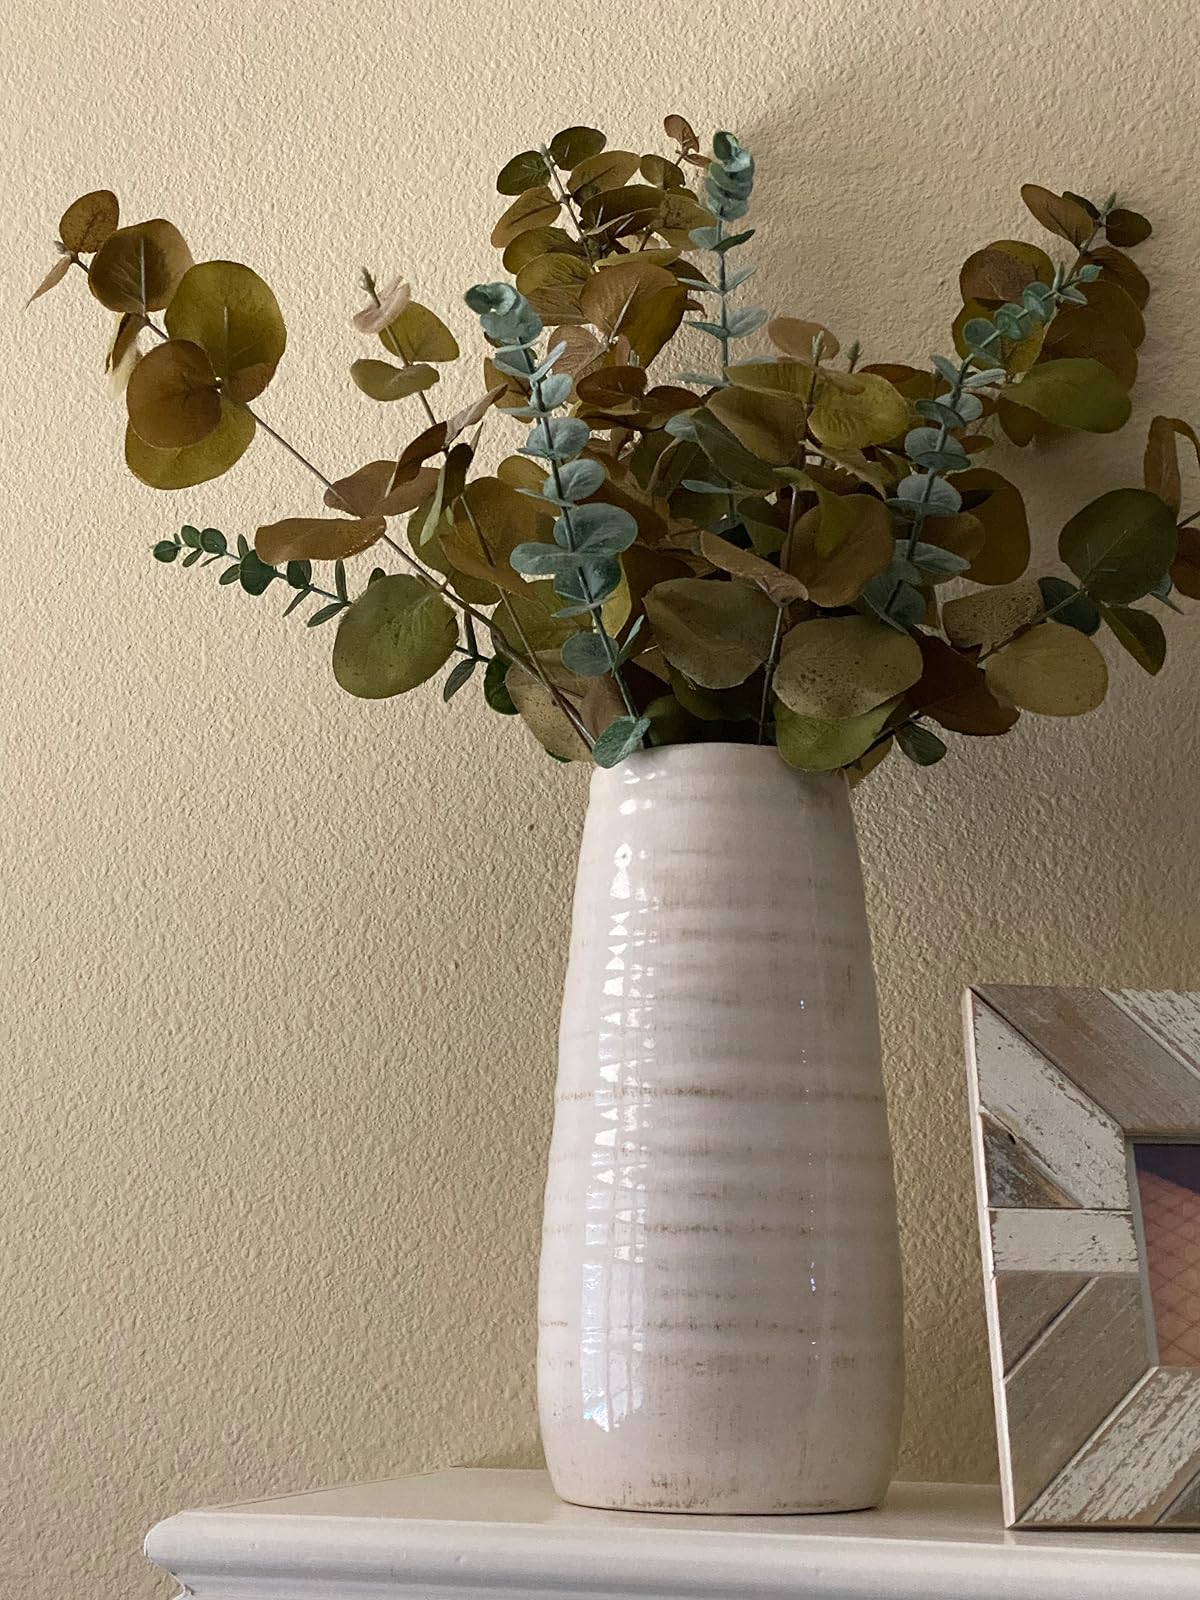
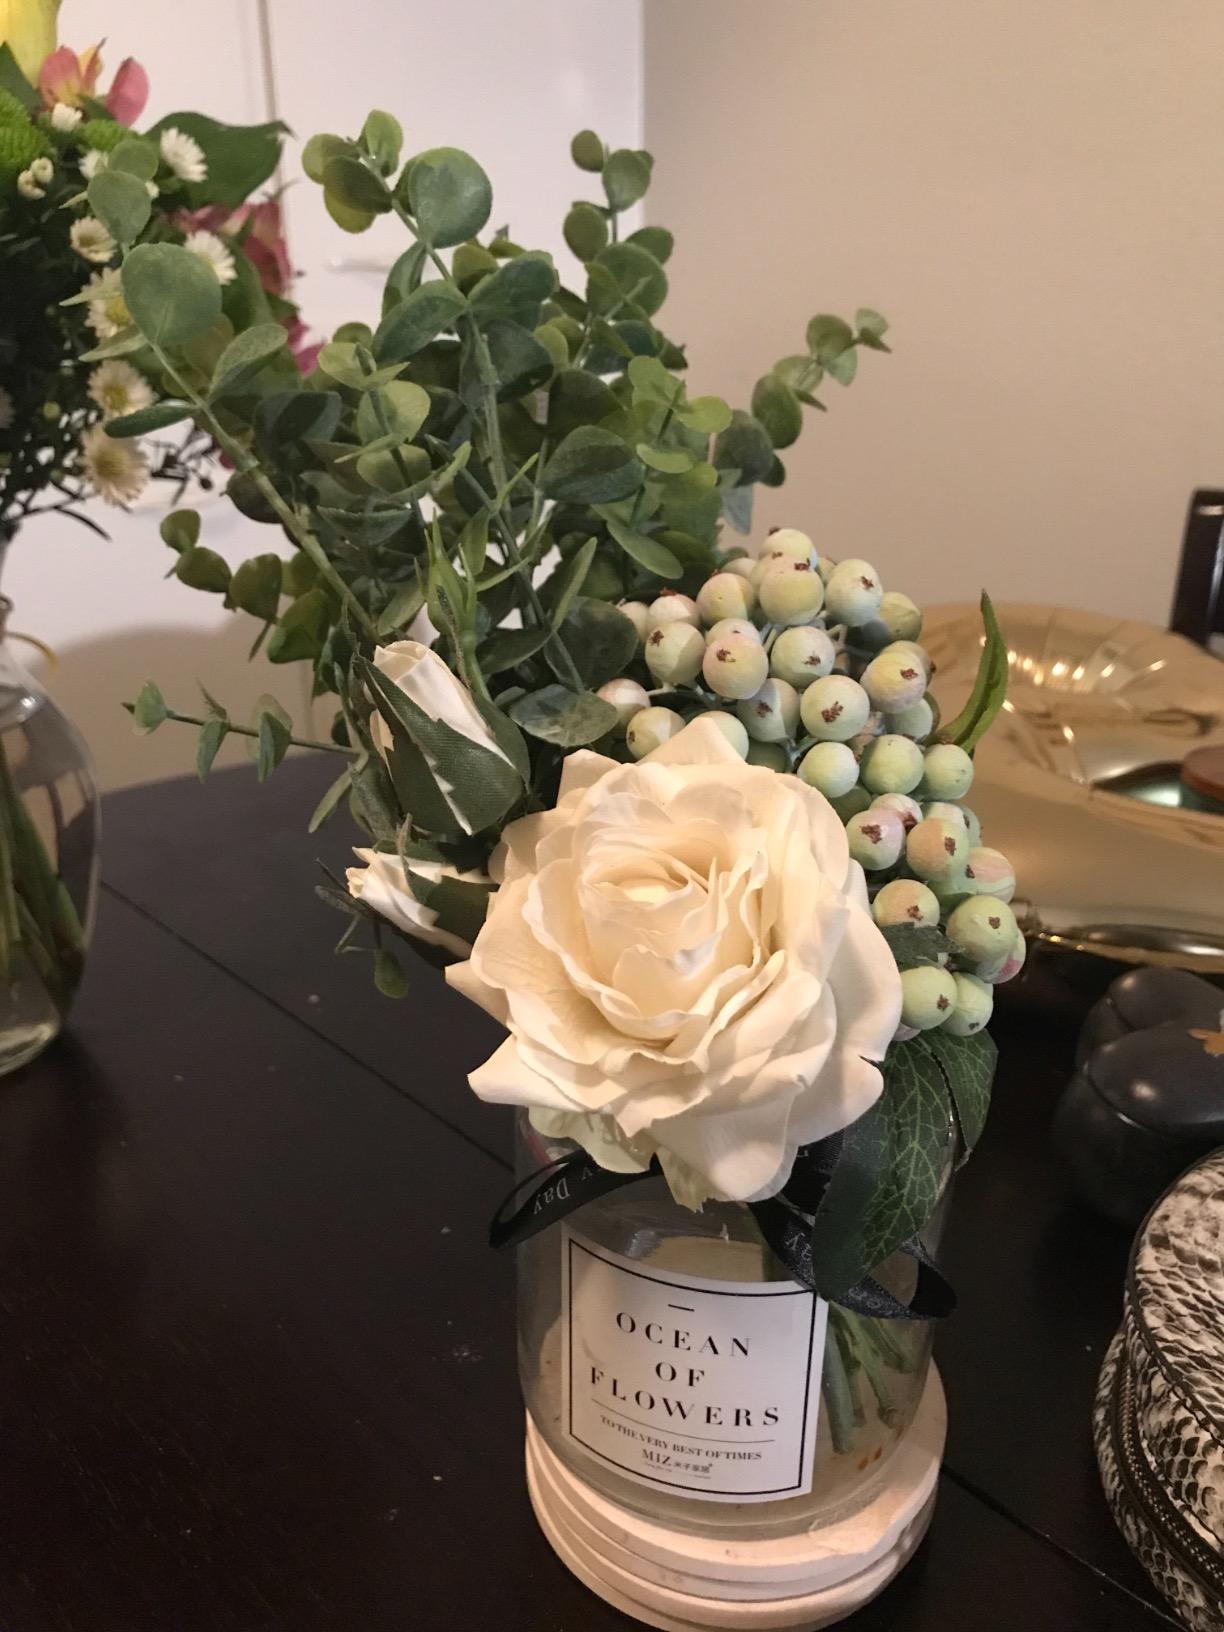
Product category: vase
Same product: no